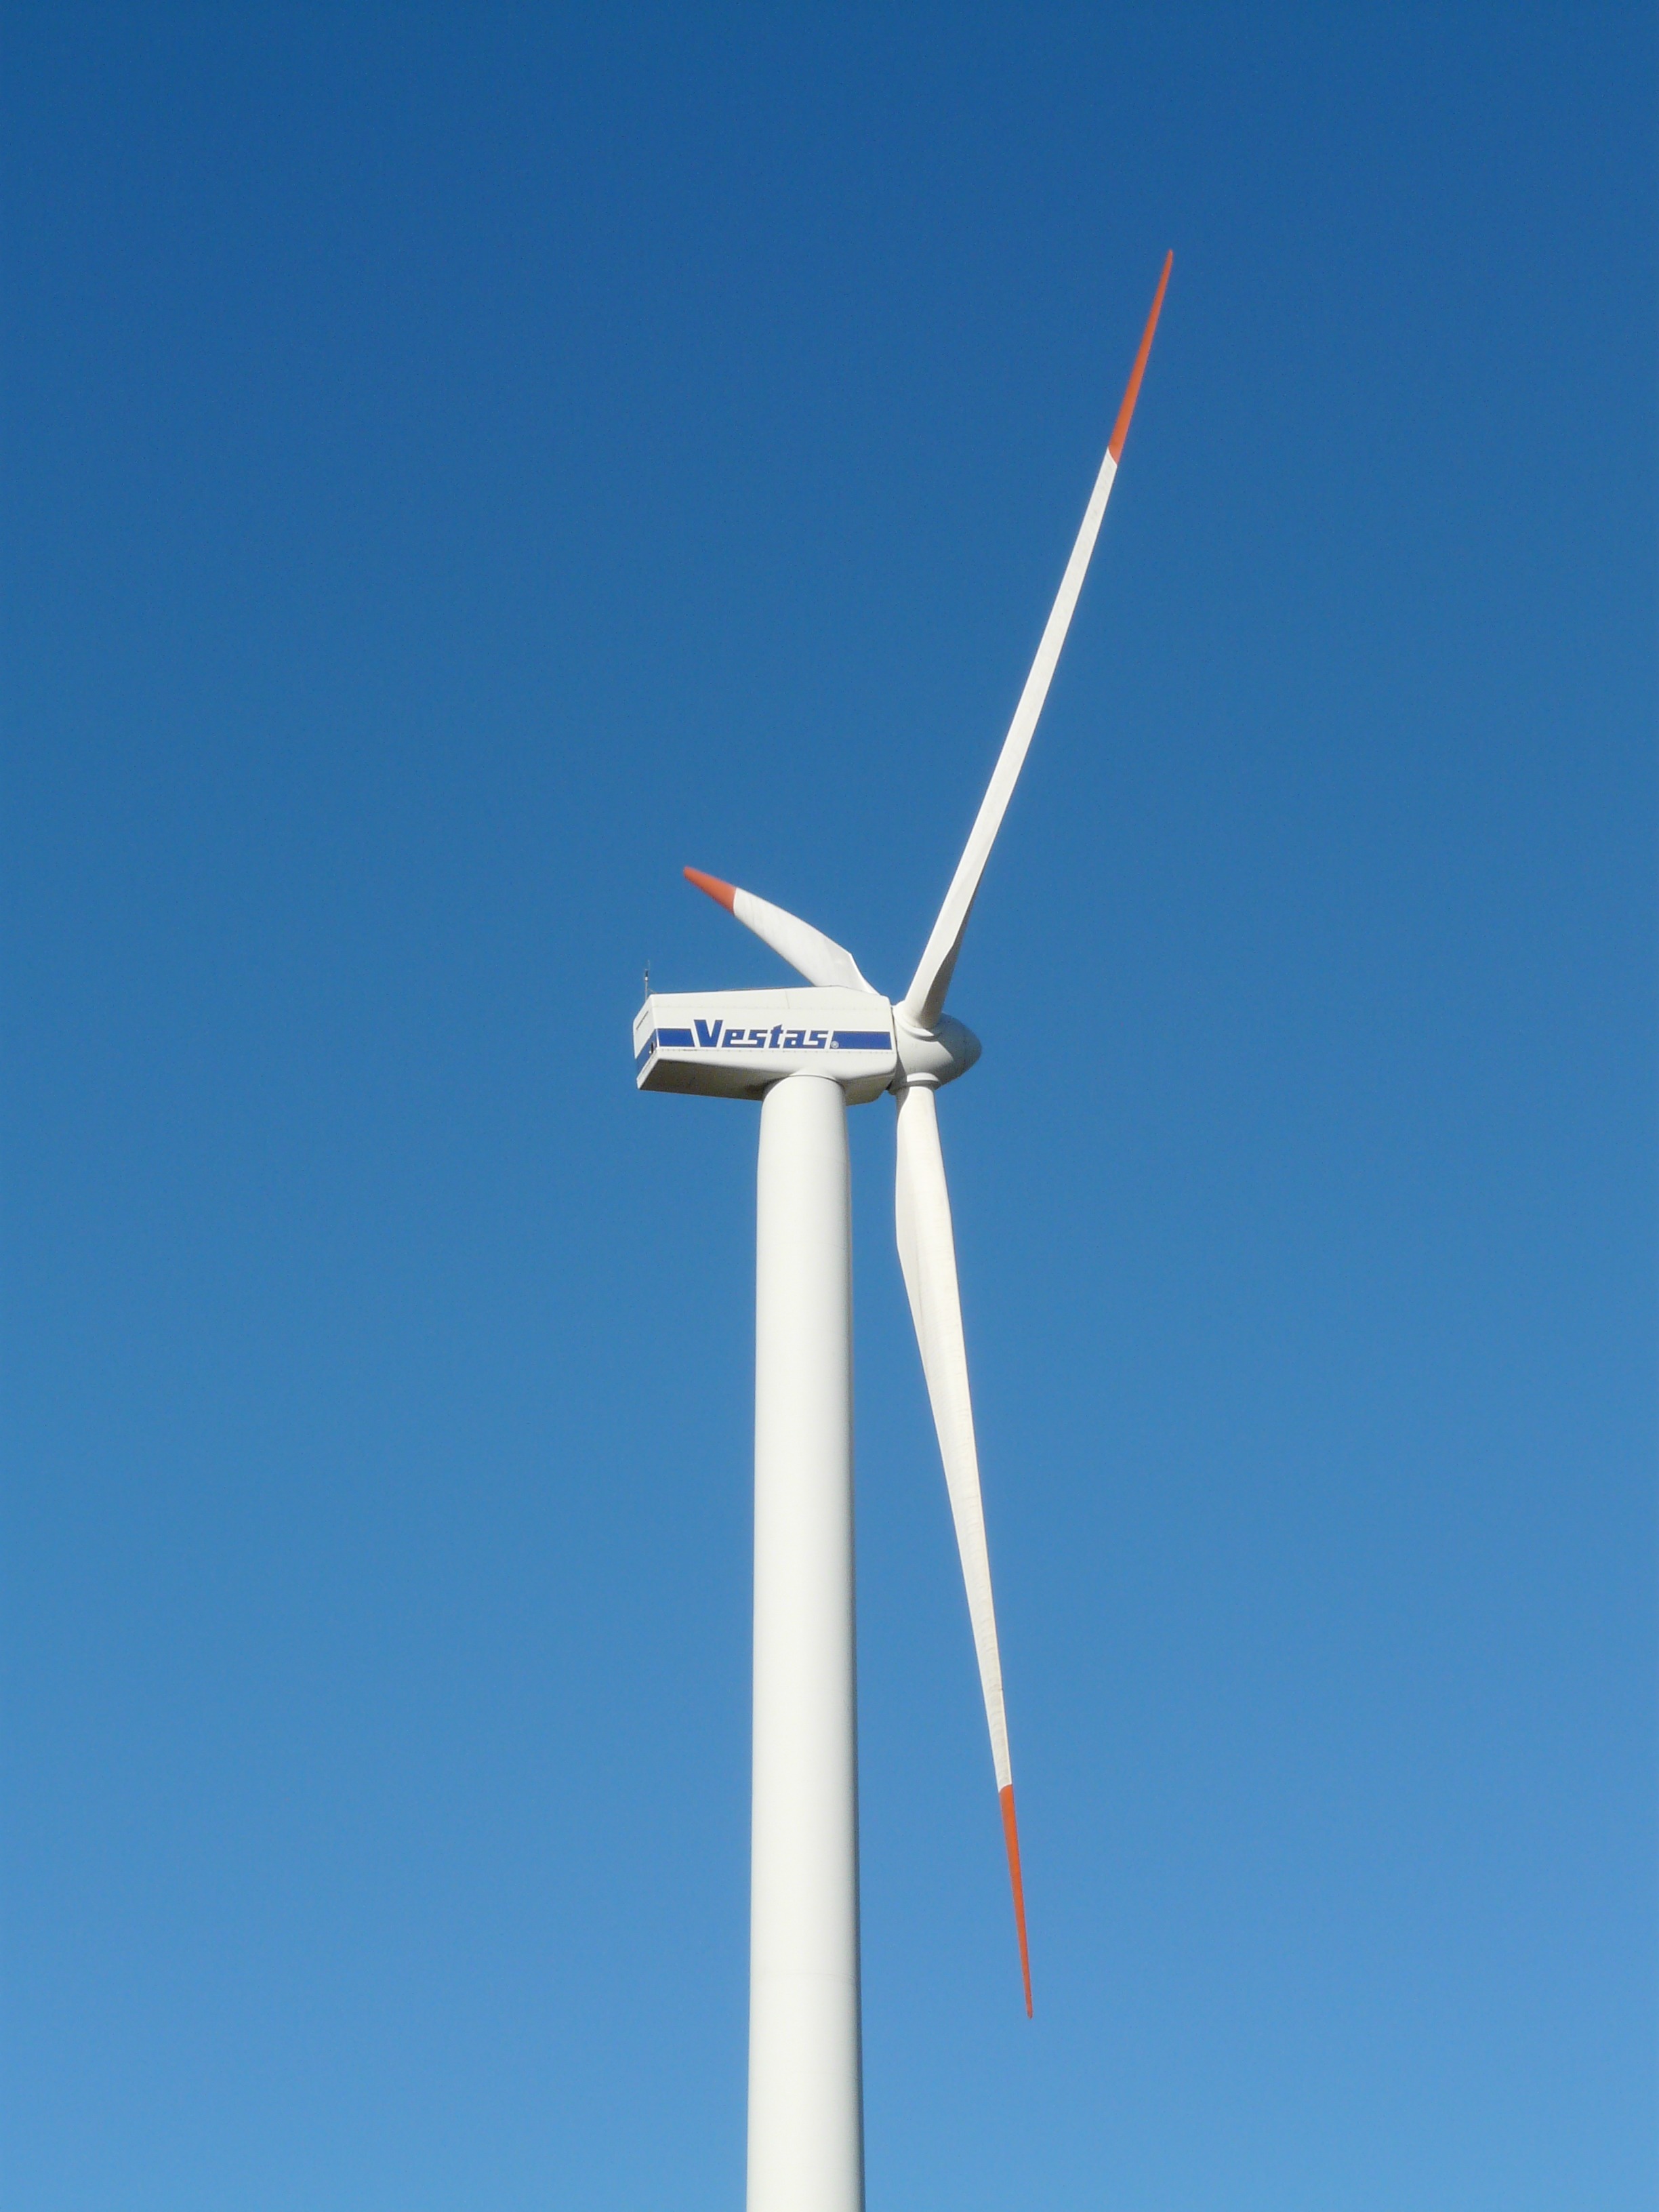
windmill, wind, environment, mast, machine, wind turbine, pinwheel, wind energy, energy, ecology, wind power, current, mill, wind farm, propeller, power generation, environmentally friendly